Tony Leung Chiu-wai

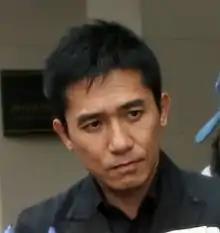
Leung at the 2007 Toronto International Film Festival

Leung often collaborates with Wong Kar-wai and has appeared in many of his films. His roles include the lonely policeman in "Chungking Express" (1994), a gay Chinese expatriate living in Argentina in "Happy Together" (1997), and a self-controlled victim of adultery in "In the Mood for Love" (2000), for which he won the Best Actor award at Cannes. He reprised his role from "In the Mood for Love" as a new Chow Mo-wan in "2046" (2004) and trained in Wing Chun for five years to prepare for his role as Ip Man in Wong's "The Grandmaster." Wong's Jet Tone Film Production was also Leung's management agency for many years until 2018.